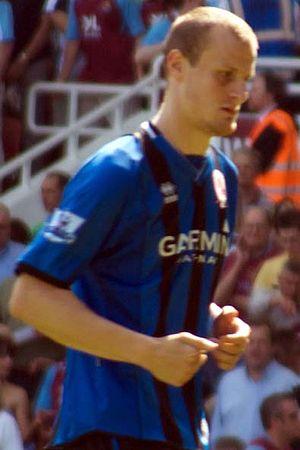
David Wheater est un footballeur anglais, né le 14 février 1987 à Redcar en Angleterre. Il évolue comme défenseur central avec lOldham Athletic.